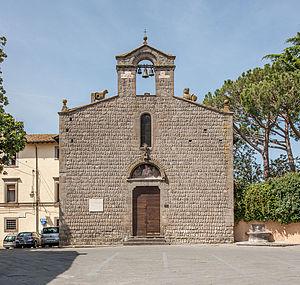
Henri d'Almayne, né le 2 novembre 1235, mort le 13 mars 1271, est le fils de Richard de Cornouailles, comte de Cornouailles, puis roi des Romains, et d'Isabelle le Maréchal.